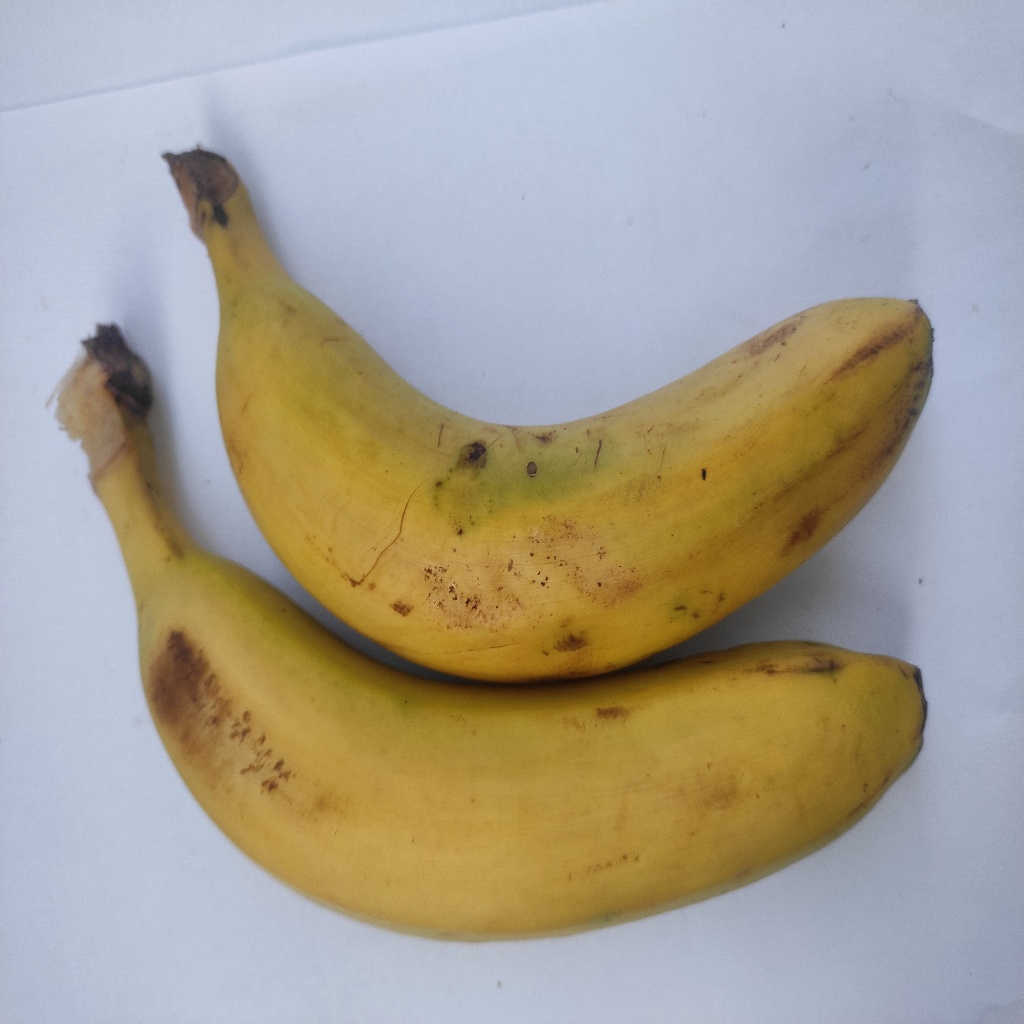
Crop: banana
Quality class: Class_A